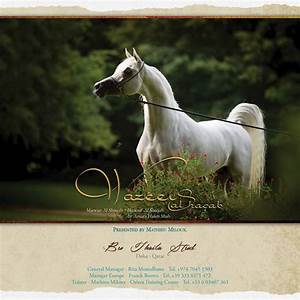
Label: cavallo